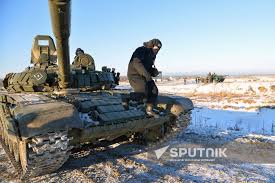
Label: T-80